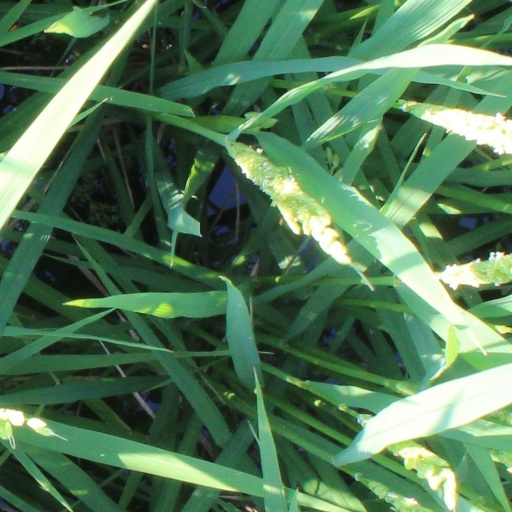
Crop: rice